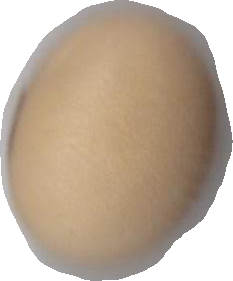
Variety: Anjasmoro